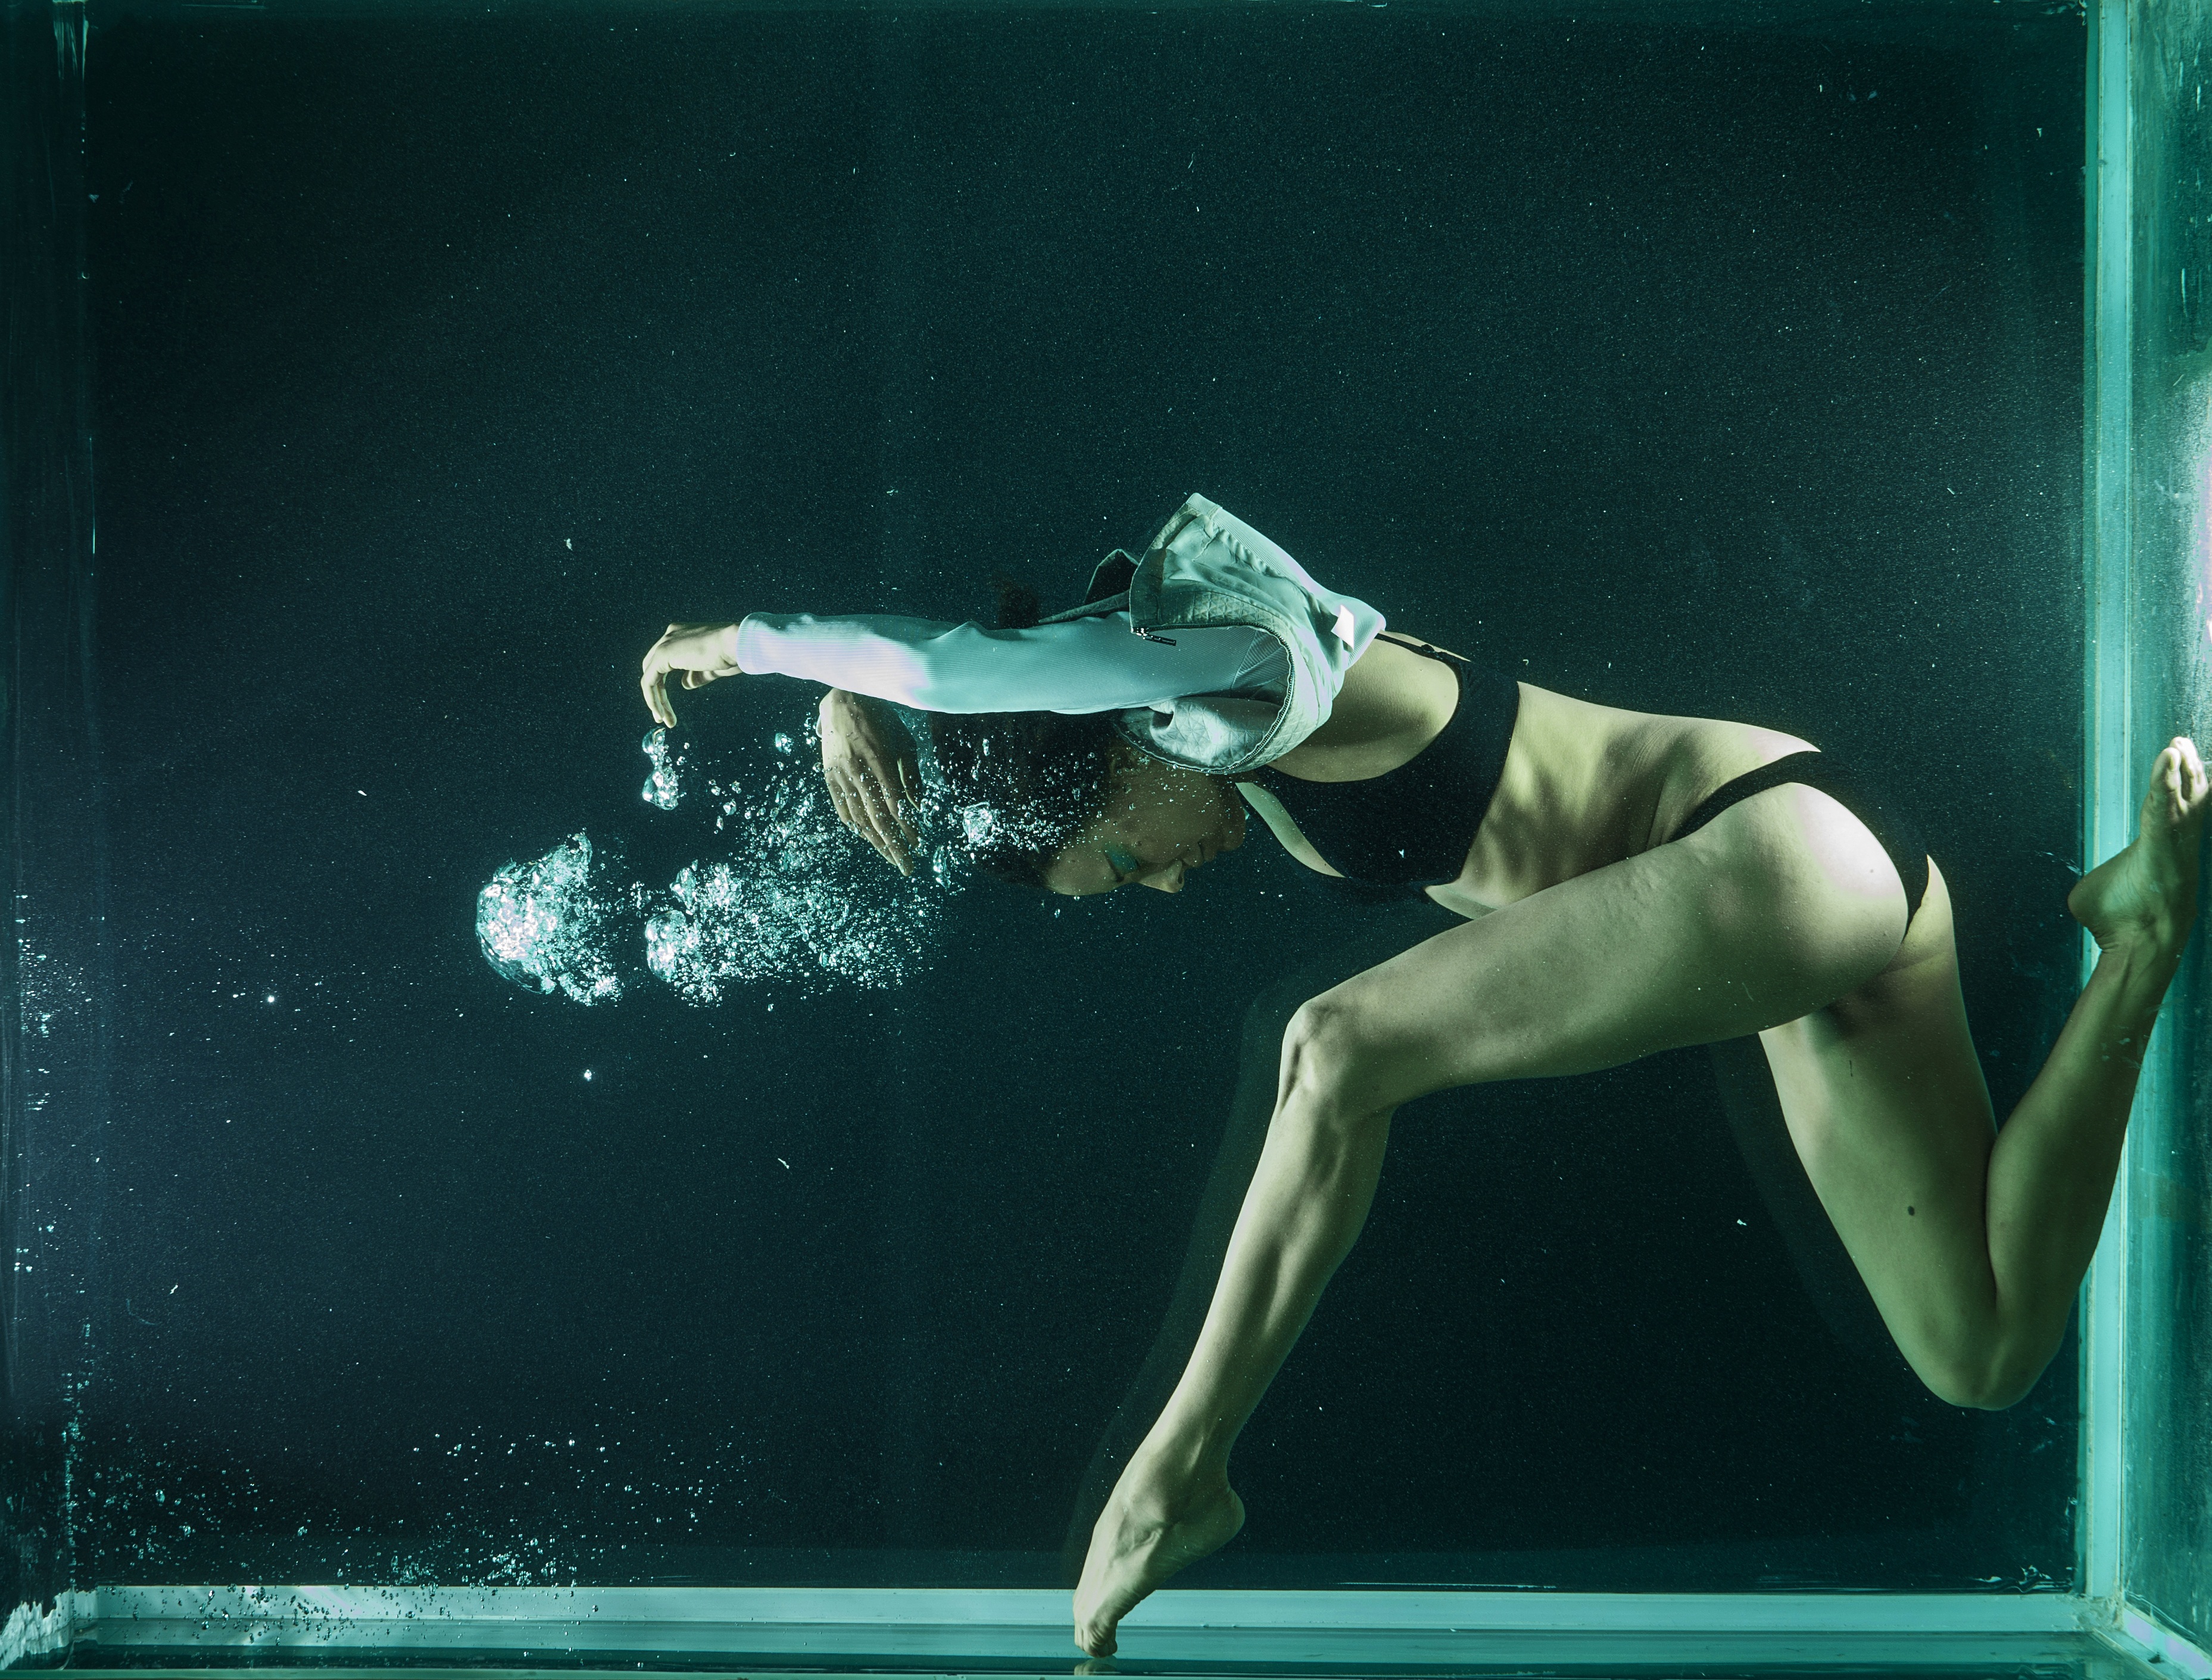
water, woman, diving, female, underwater, drowning, live, model, fashion, blue, freedom, life, freediving, fine art, posing, fiction, sports, deep, breath, beauty, concept, tank, increased, pos, under water, water sport